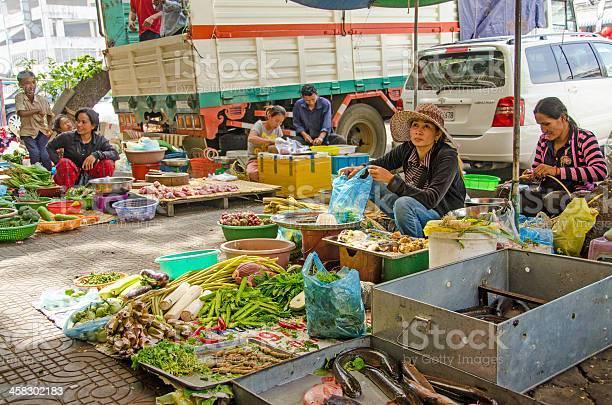
có một chiếc túi nilon xuất hiện ở trên tay của người phụ nữ đội nón